Star Wars: The Empire Strikes Back (1985 video game)

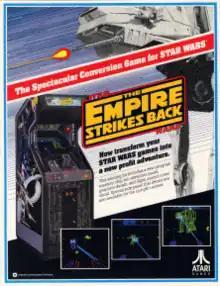
North American arcade flyer

Star Wars: The Empire Strikes Back is the sequel to the vector graphics "Star Wars" arcade video game released by Atari, Inc. in 1983. It was made available by Atari Games in 1985 as a conversion kit for the original game. As in "Star Wars", the player takes the role of Luke Skywalker in a set of battle sequences from a first-person perspective. The game features the Battle of Hoth and the subsequent escape of the Millennium Falcon through an asteroid field. It is the third "Star Wars" arcade title from Atari; the raster game "" came out the previous year.